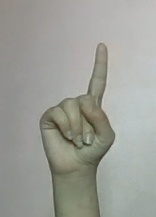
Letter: bb